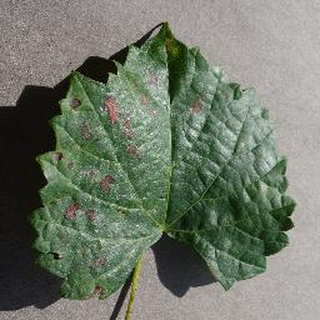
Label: grape_esca_black_measles